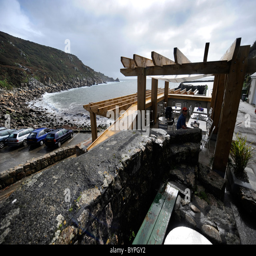
a cafe on the south coast